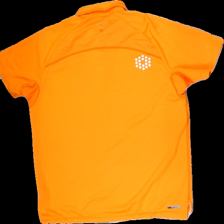
View: back
Type: Training top
Category: Men
Brand: Puma
Colors: Orange
Material: 100%polyester
Pattern: Logo print
Cut: Regular
Size: L
Season: Summer
Trend: Sports
Price range: 50-100
Recommended usage: Reuse